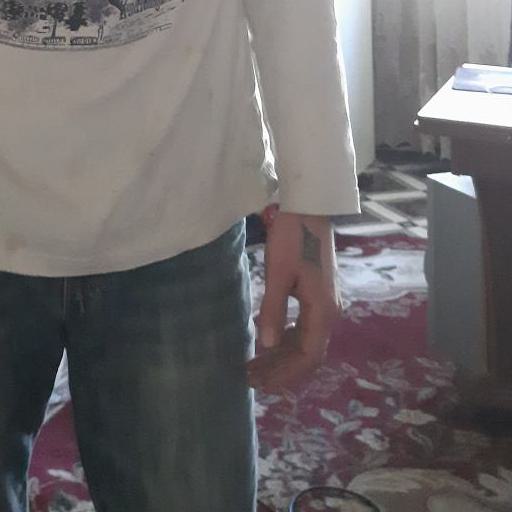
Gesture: no_gesture